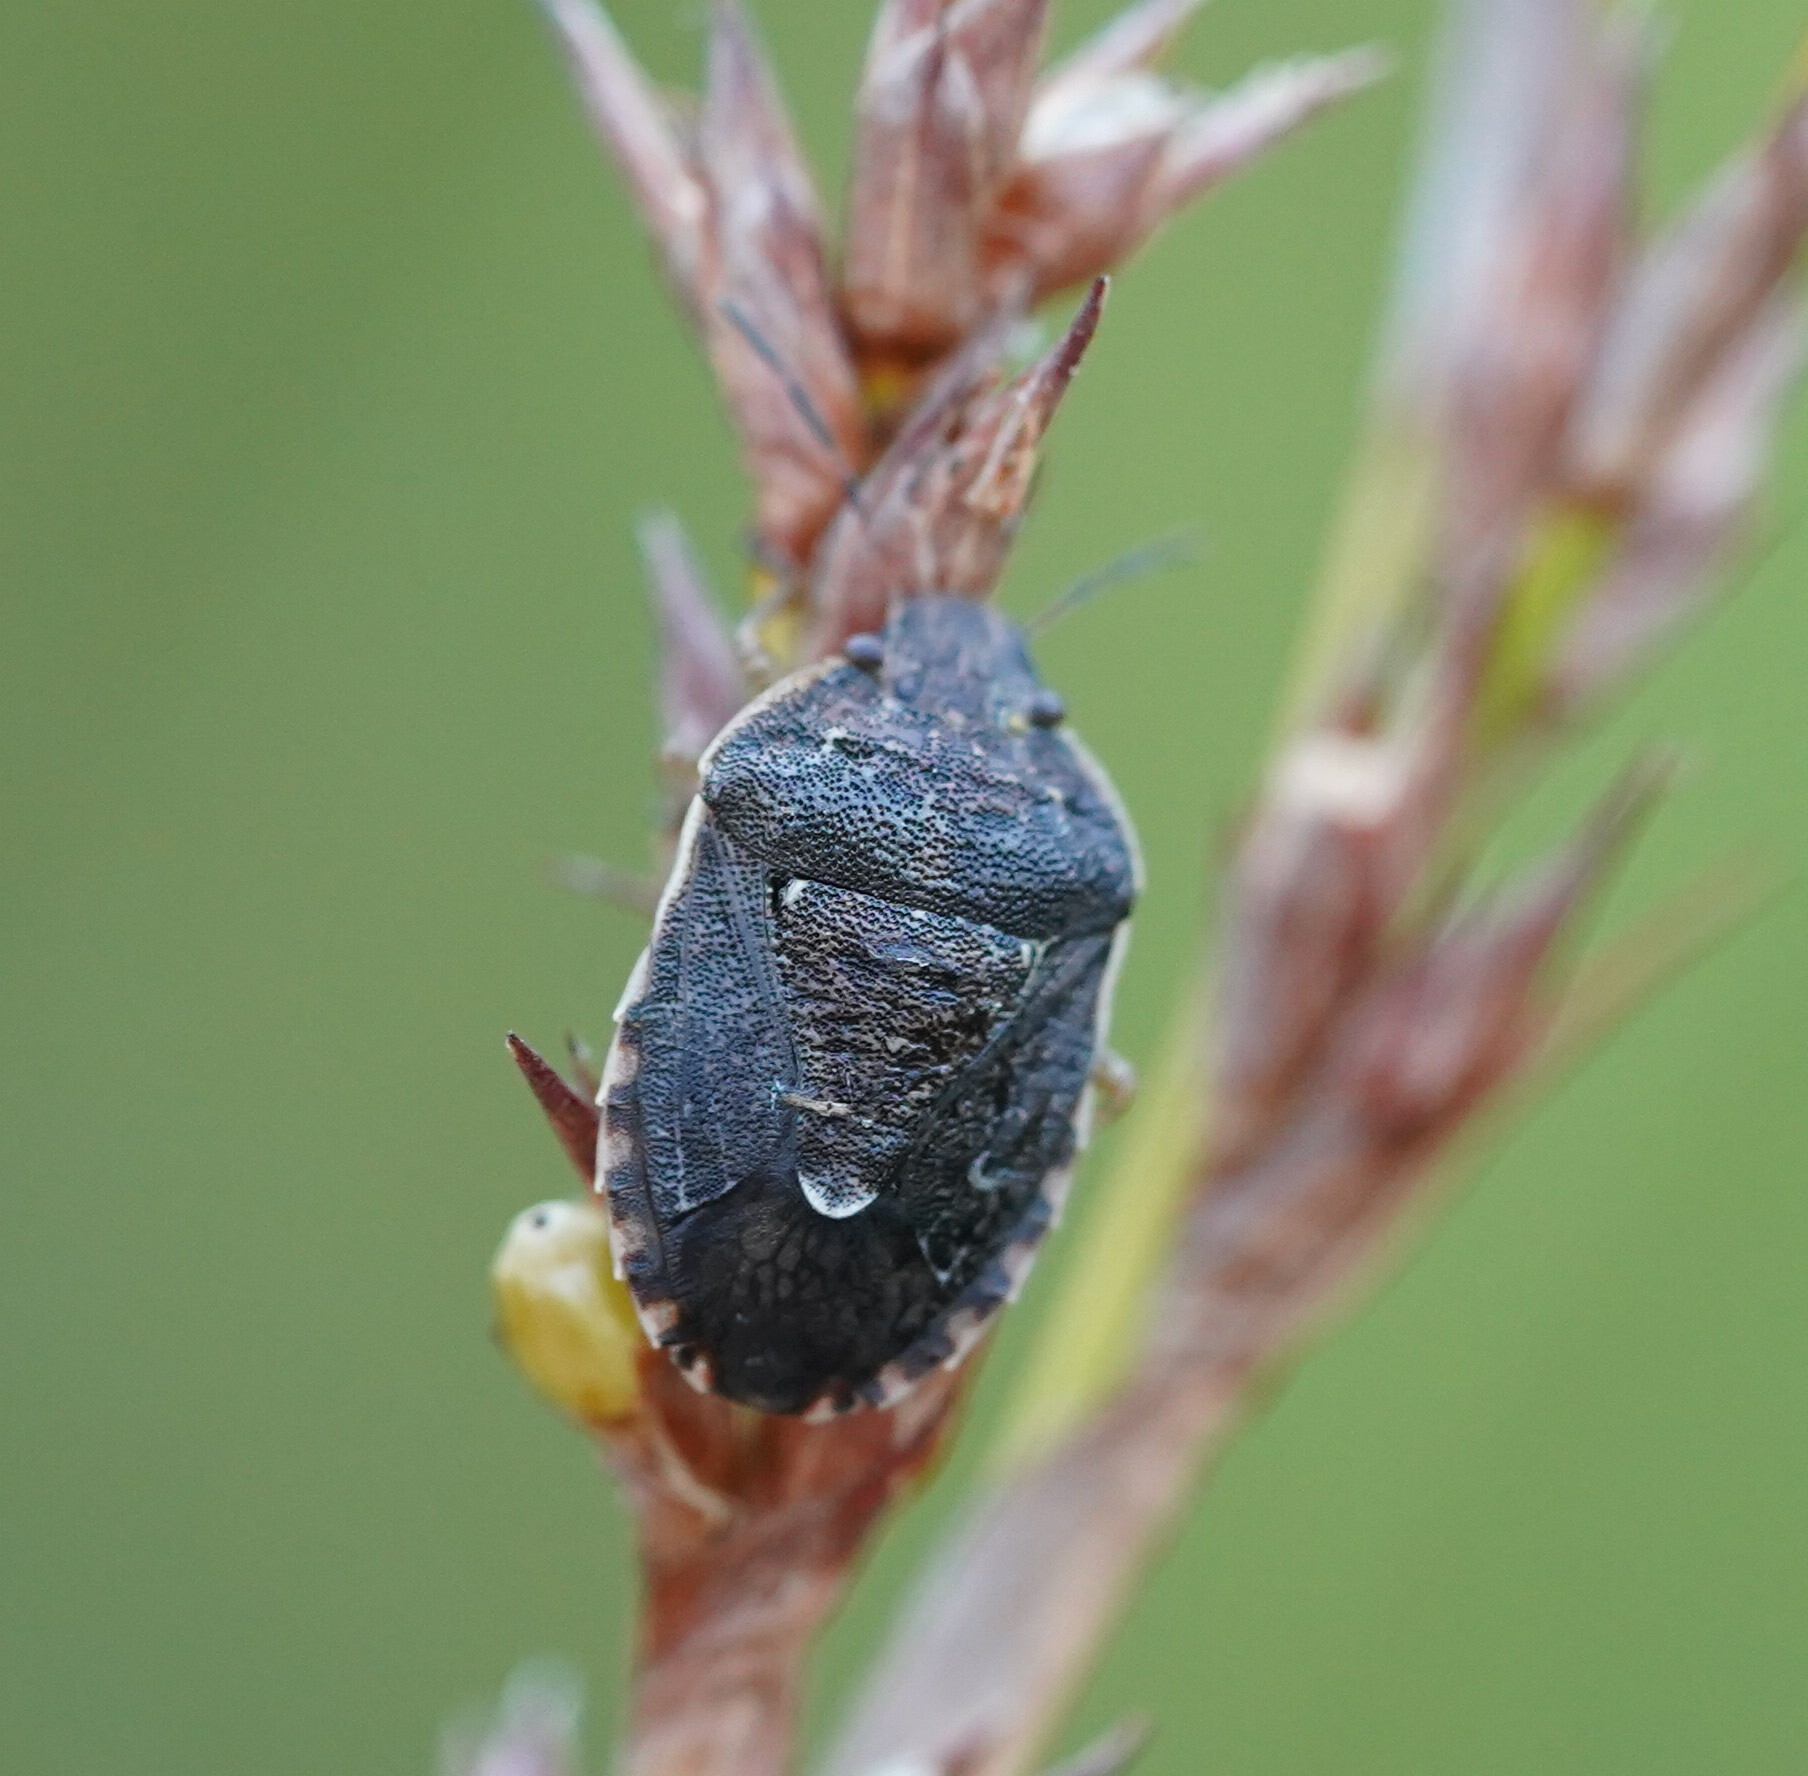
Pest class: stink_bug